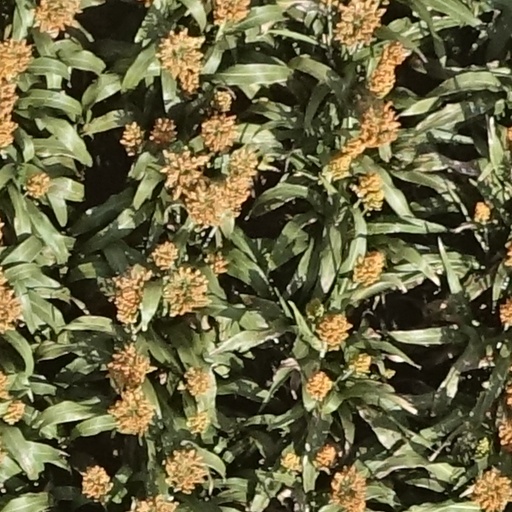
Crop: sorghum